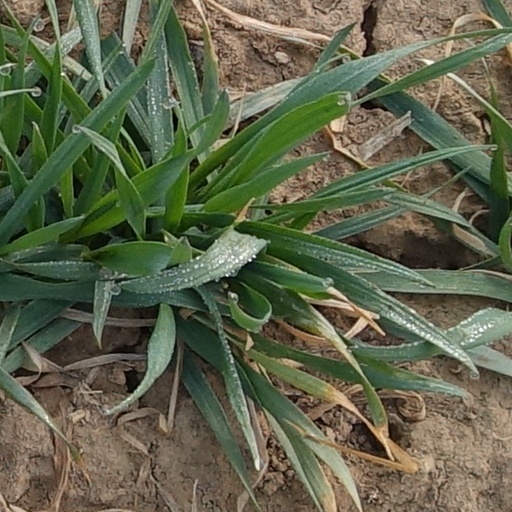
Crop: wheat